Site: brandenburg
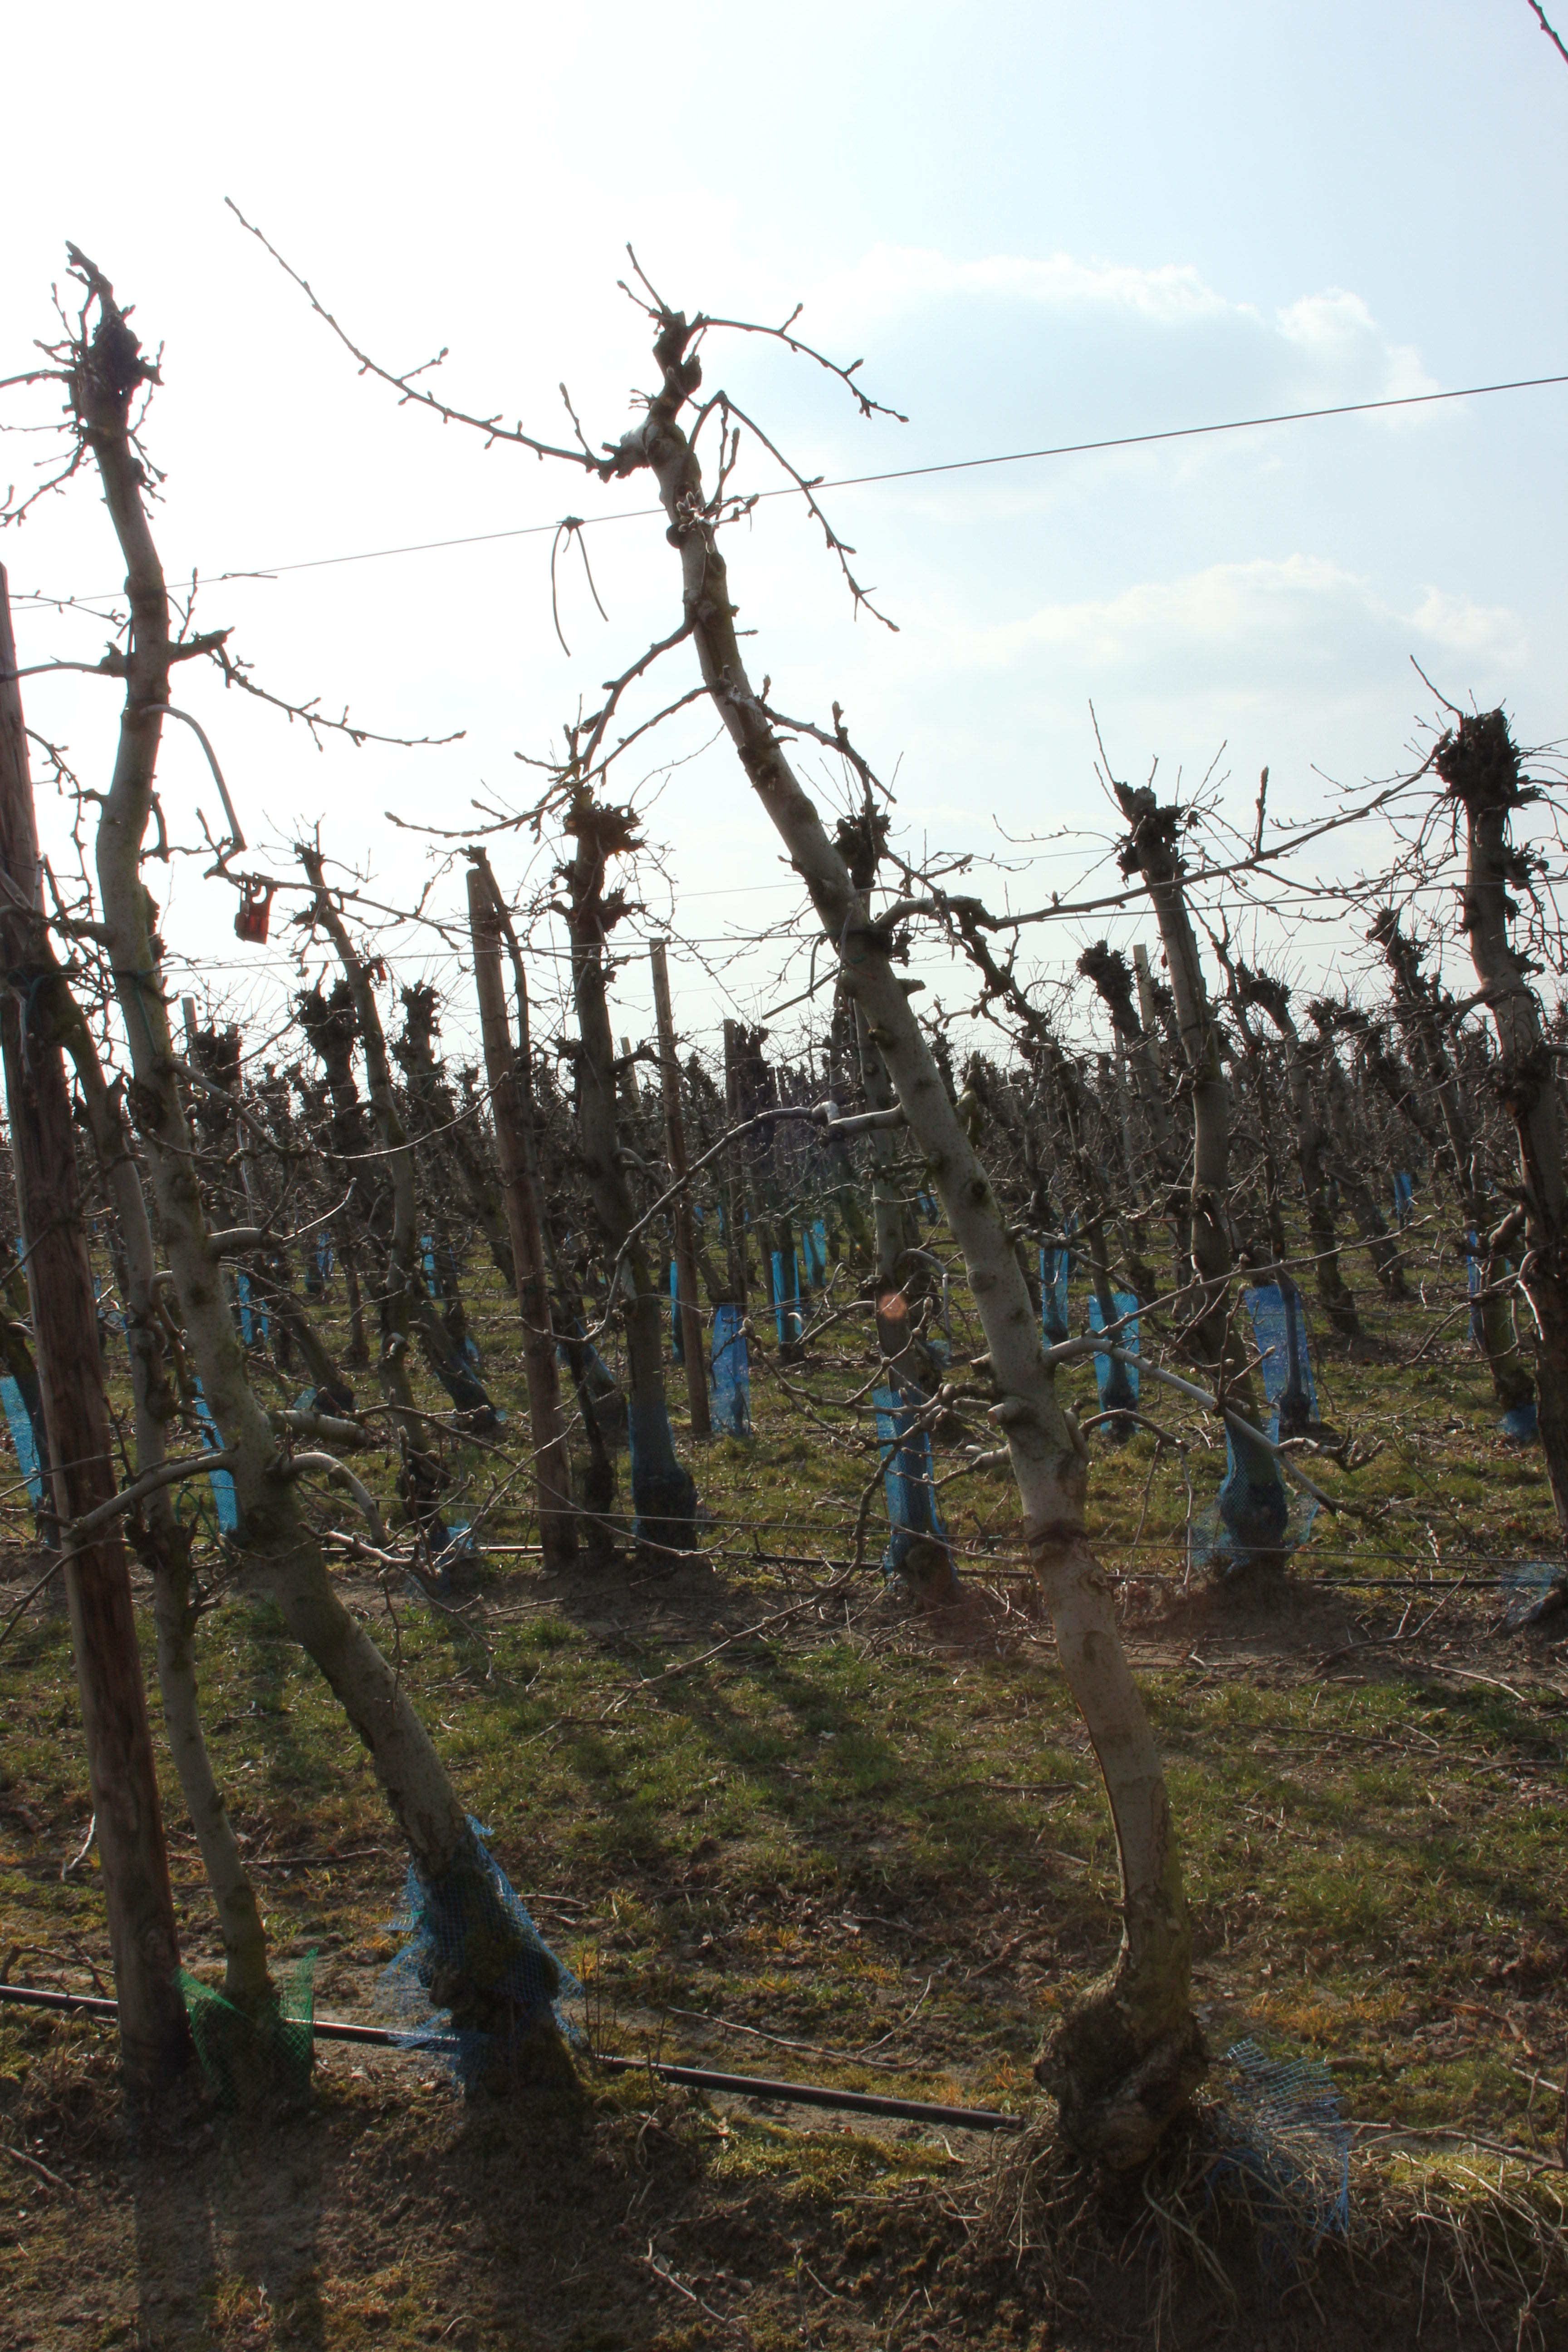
Growth stage (BBCH 03): Bud development